County Route 528 (New Jersey)

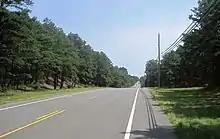
CR 528 eastbound in Jackson Township near the highest point in Ocean County

CR 528 continues into Plumsted Township in Ocean County, continuing into the community of New Egypt, where the road passes homes and businesses. After intersecting CR 616, the route heads east onto Main Street and passes through the commercial downtown of New Egypt before turning northeast near more homes. CR 528 leaves New Egypt by heading east on Lakewood Road, with CR 10 continuing northeast along Main Street. The road continues through rural residential areas as it reaches a junction with CR 539 and the eastern terminus of CR 528 Truck. From here, the route enters forested areas of the Pine Barrens with some residences, crossing into Jackson Township at the CR 640 intersection. CR 528 becomes West Veterans Highway and heads east to an intersection with CR 571 in the community of Cassville. From this point, the road runs through more residential sections of the Pine Barrens before coming to the CR 527 junction. At this point, CR 528 heads southeast concurrent with CR 527, with CR 636 heading east. The road passes near more wooded areas of homes before turning east and passing to the south of a lake. CR 527 splits from CR 528 by heading south on Whitesville Road, with CR 528 continuing east as East Veterans Highway. Farther east, the route intersects CR 547 and CR 639, where CR 547 turns east to form a concurrency with CR 528. The two routes continues through residential and commercial development, intersecting CR 626 before crossing into Lakewood Township. At this point, CR 528/CR 547 becomes Lakewood-New Egypt Road and turns northeast into wooded residential neighborhoods. In this area, the routes turn east onto Central Avenue and passes more homes before crossing Lake Carasaljo and coming to an intersection with US 9.